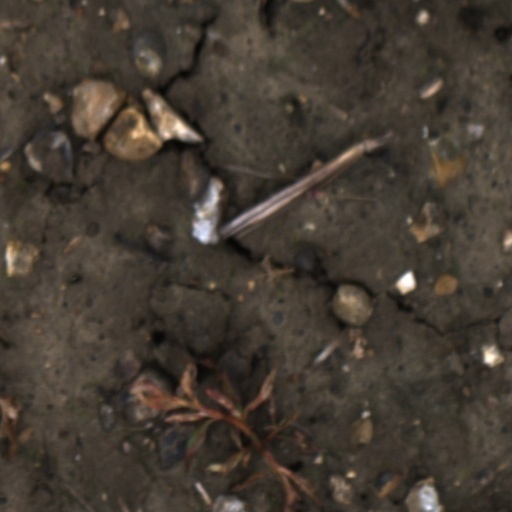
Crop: wheat